Ali Imran

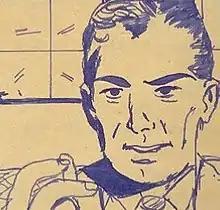
Picture from "Chatanon Main Fire" by "Mohammad Hanif"

Ali Imran is a fictional character in various Urdu language detective novels written by Asrar Ahmed under the pseudonym of Ibn-e-Safi. He serves as the titular protagonist in the "Imran Series" novels. He is usually referred to only by his last name in the context of the novels.